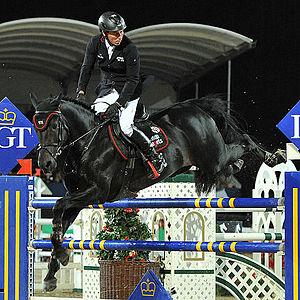
Embassy II est un étalon de robe bai-brun, du stud-book Hanovrien, monté en saut d'obstacles par le cavalier allemand Hans-Dieter Dreher, avec qui il a notamment atteint la finale de la coupe du monde de saut d'obstacles 2012-2013.